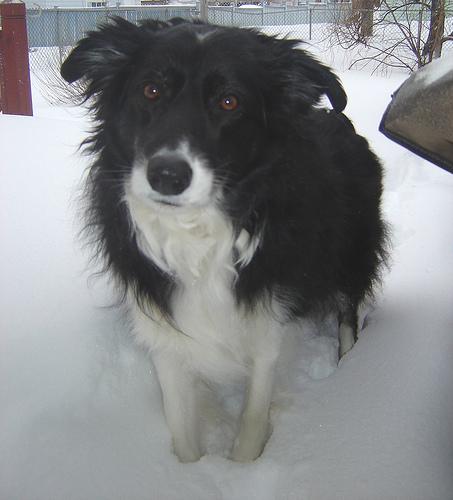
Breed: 2594-n000109-Border_collie